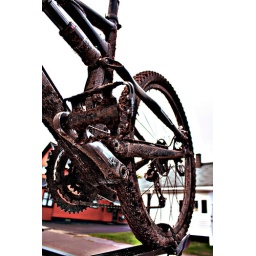
after a wet mountain bike trip in Houghton's, Michigan tech trails